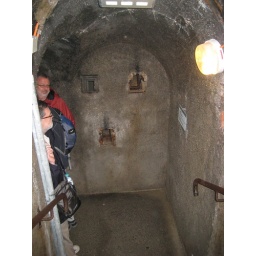
machine gun wall in the bunker